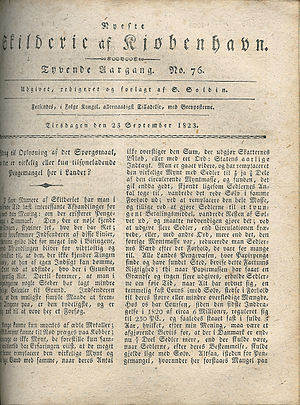
Nyeste Skilderie af Kjøbenhavn
Nyeste Skilderie af Kjøbenhavn fra den 23. september 1823.
Nyeste Skilderie af Kjøbenhavn var et blad grundlagt i 1803 af Johan Werfel, og som eksisterede til 1837.